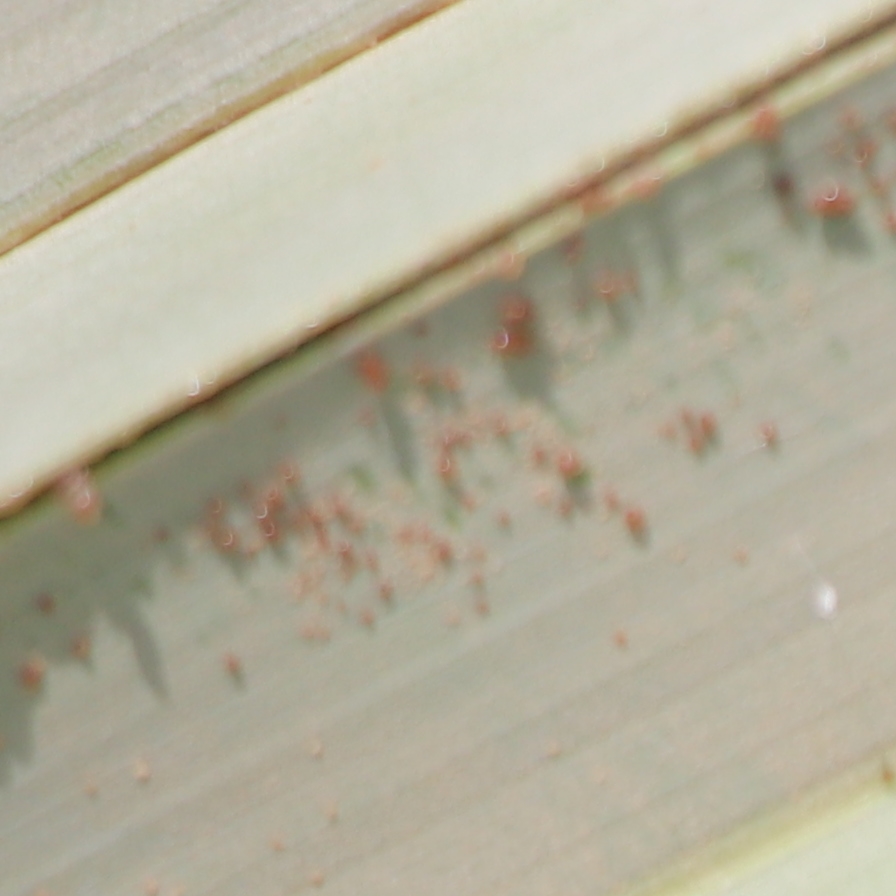
Label: Honey